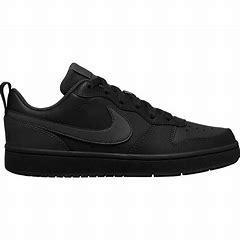
Brand: Nike
Model: Court Borough 2